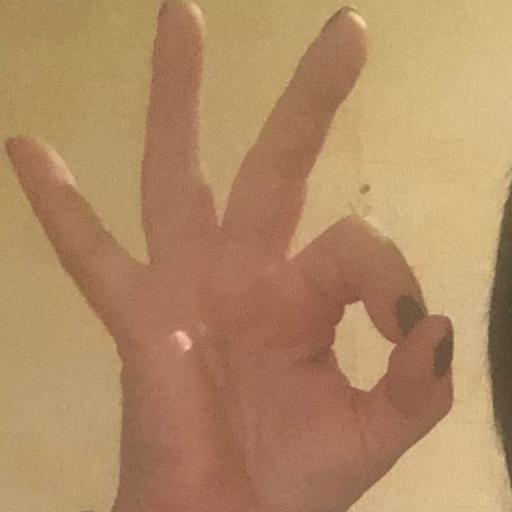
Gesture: ok